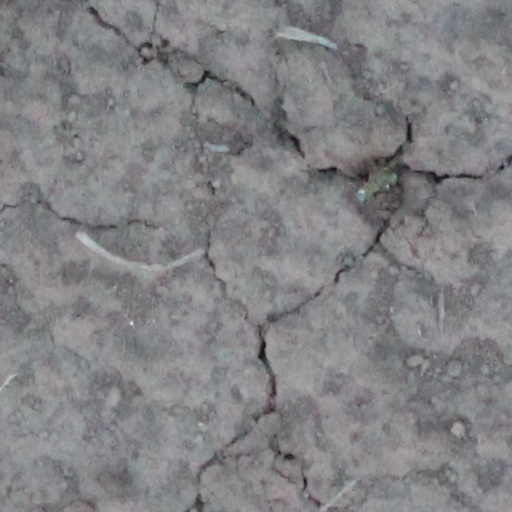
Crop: wheat